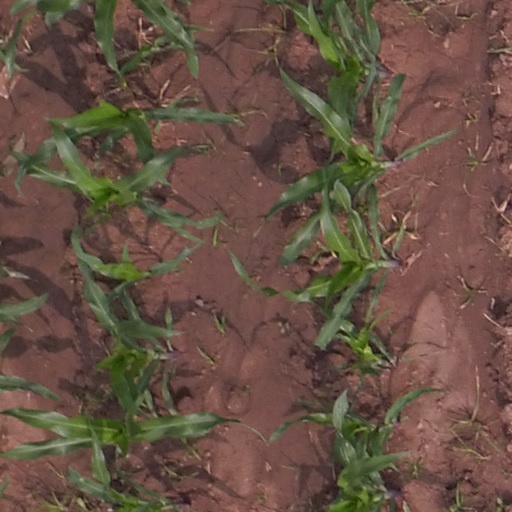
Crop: maize; corn